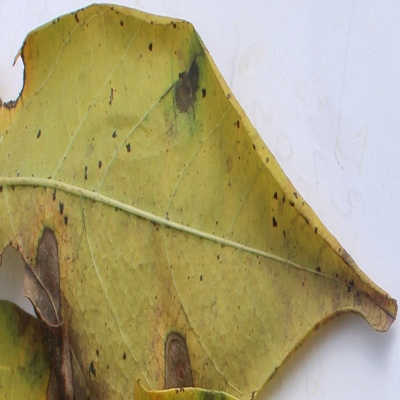
Crop: Cassava
Condition: brown spot